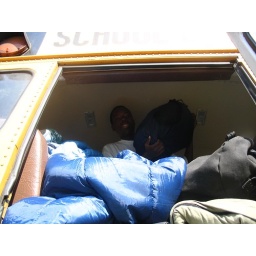
White water Trip 2006, sleeping over @ BoonsboroWhite water Trip 2006, sleeping over @ Boonsboro